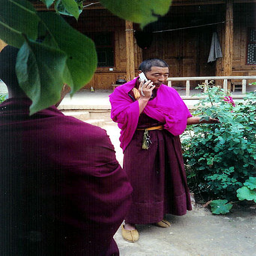
A man talking on a phone wearing a purple robe.
A monk dressed in purple talking on the phone
A man talks on his cellphone outside in his robes.
A man in a purple outfit is talking on a cell phone.
A monk on the phone in a garden.